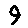
Label: 9